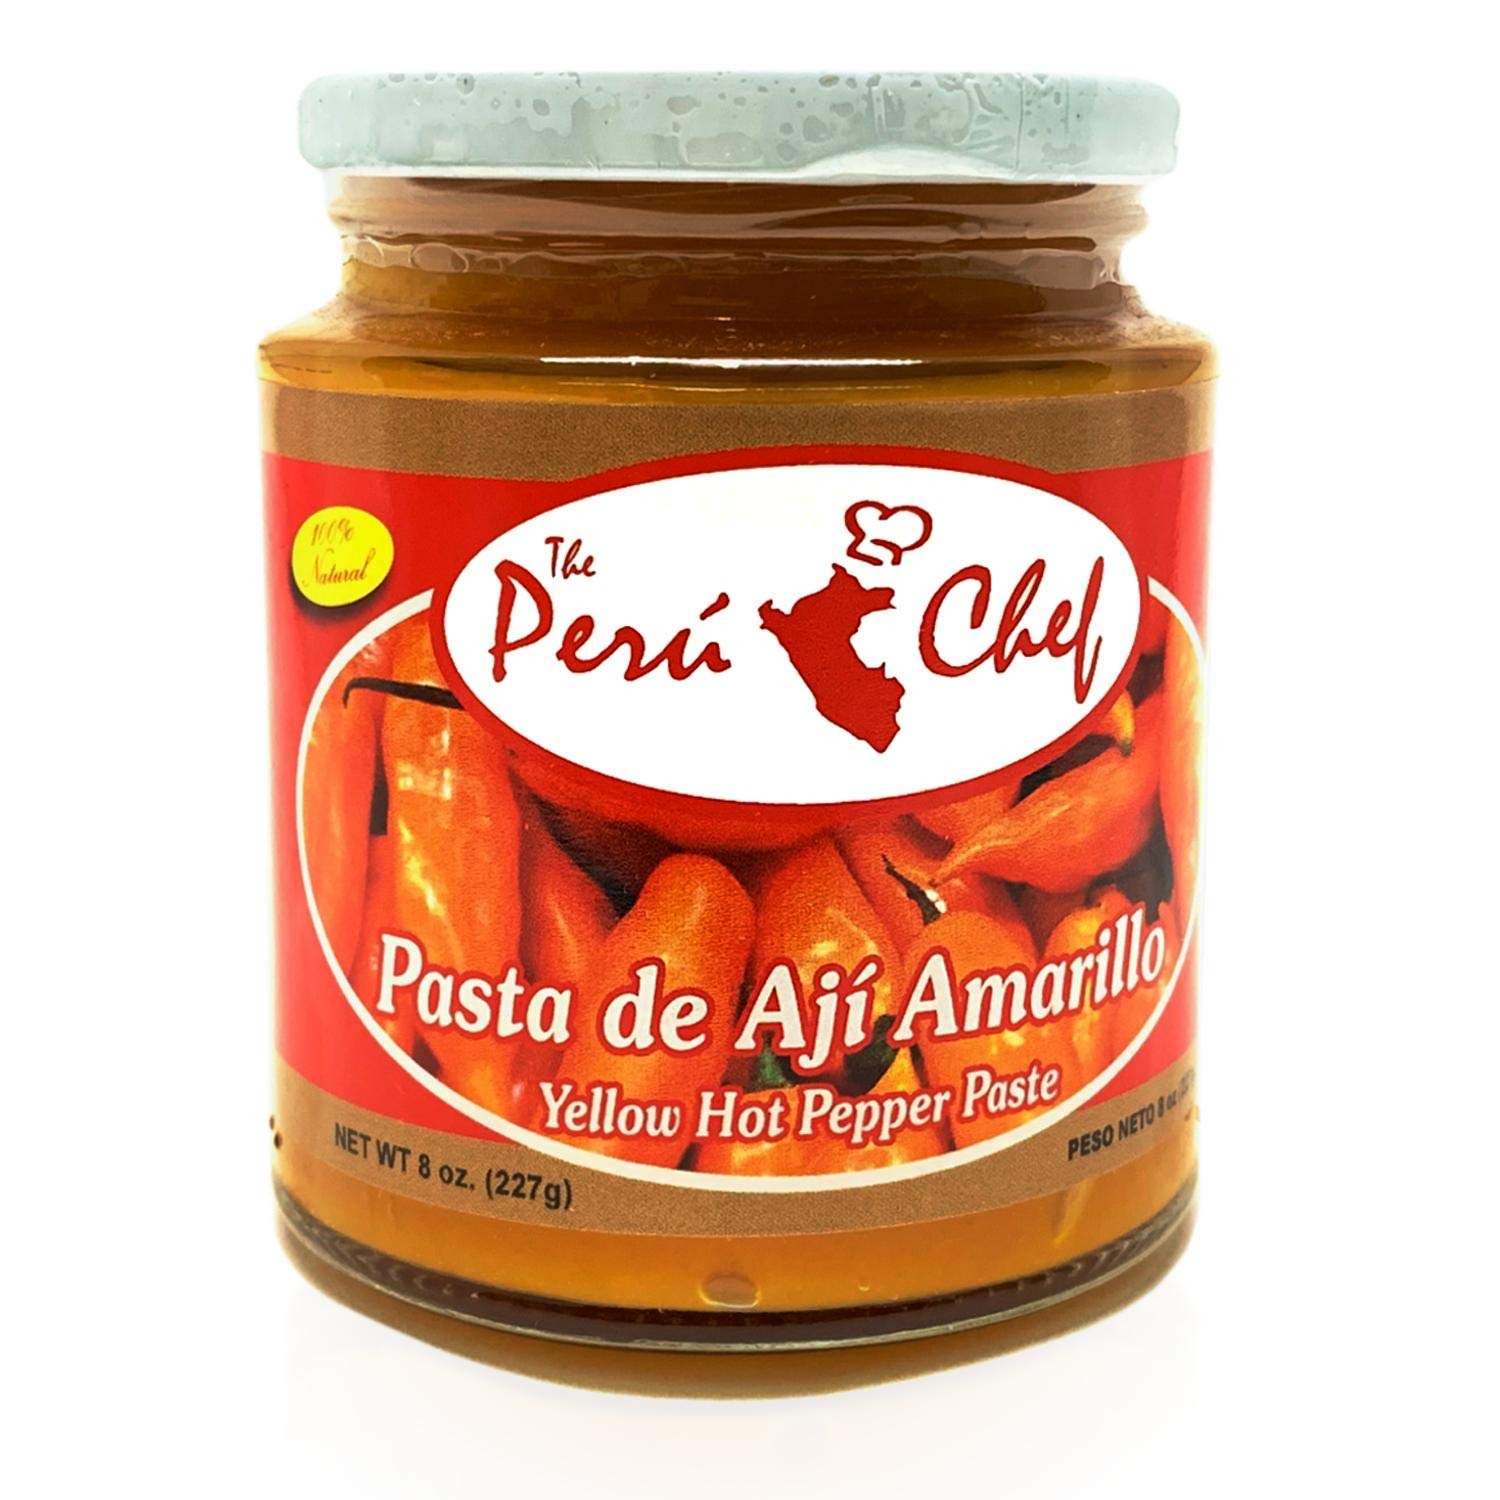
Item Name: PeruChef Pasta de Aji Amarillo/Yellow Hot Pepper Paste 8oz
Bullet Point 1: PeruChef Peruvian Yellow Pepper
Bullet Point 2: 8 oz Paste
Bullet Point 3: Made in Peru
Bullet Point 4: Imported from Peru, Expiration date could be stamped in Spanish format DD/MM/YY
Product Description: PeruChef Ají Amarillo / Peruvian Yellow Pepper, Made in Peru, Condiment ready to use in your Peruvian dishes.
Value: 8.0
Unit: Fl Oz

Price: 12.02